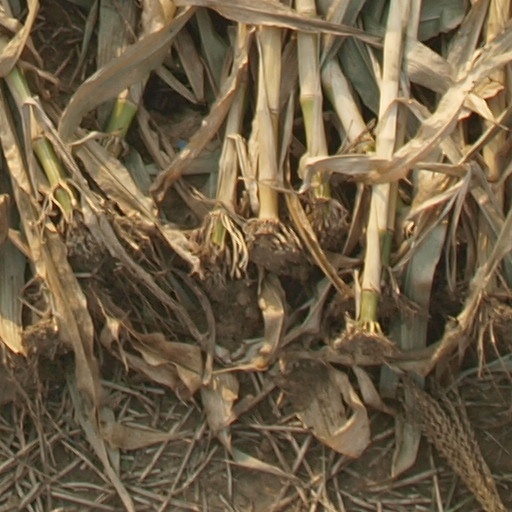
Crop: maize; corn